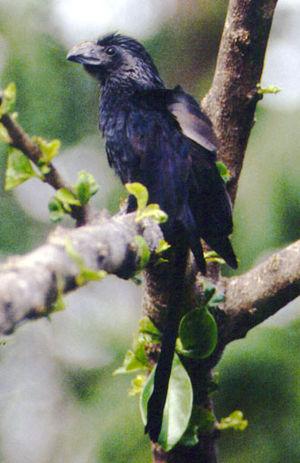
Le genre Crotophaga regroupe des oiseaux appartenant à la famille des Cuculidae.